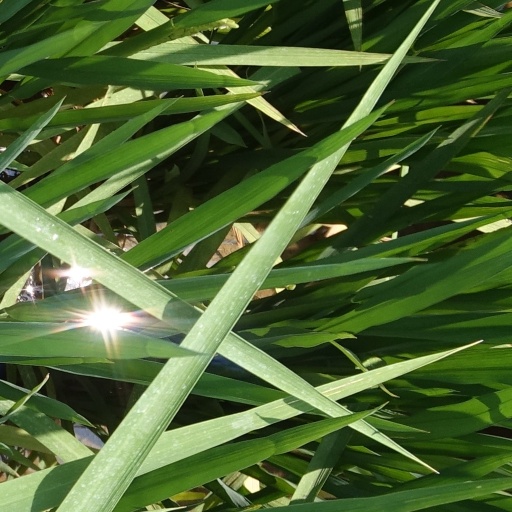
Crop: rice